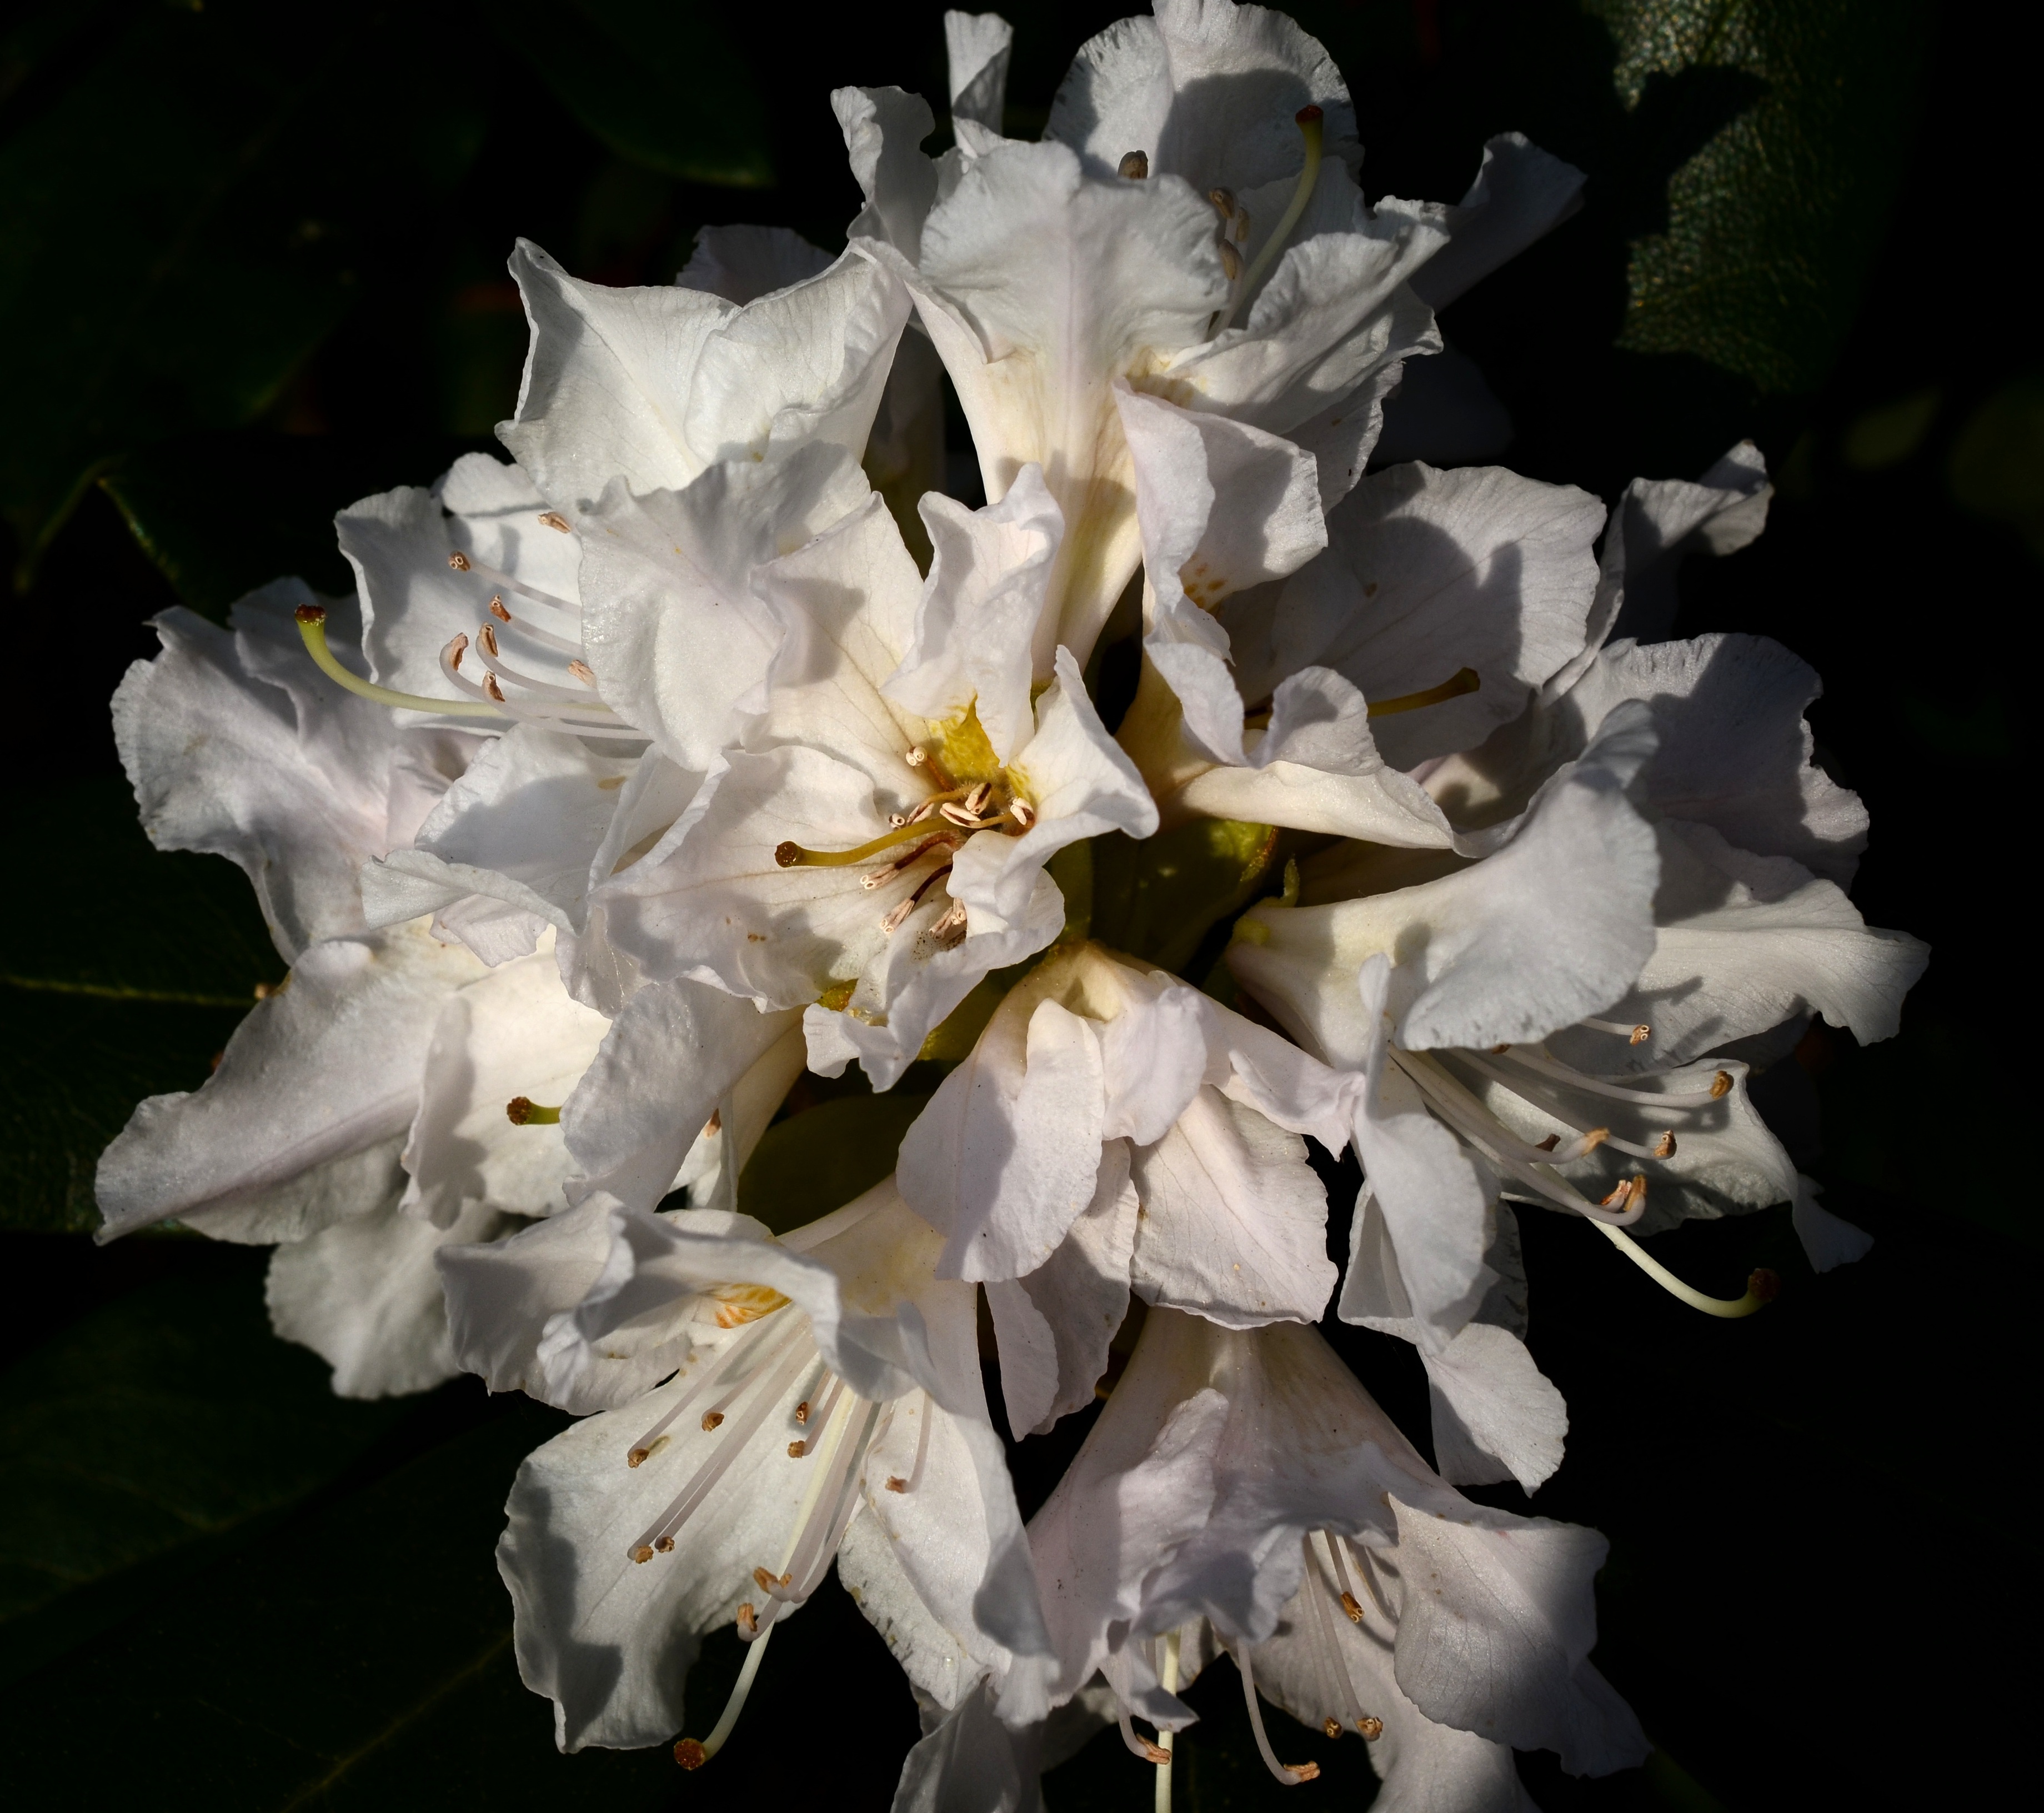
blossom, plant, white, flower, petal, spring, botany, flora, flowers, shrub, rhododendron, macro photography, flowering plant, woody plant, land plant